Richard Yates (novelist)

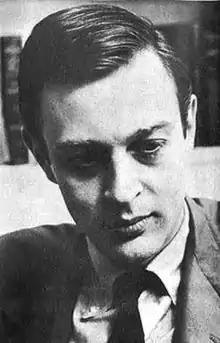
Yates in 1960

Richard Walden Yates (February 3, 1926 – November 7, 1992) was an American fiction writer identified with the mid-century "Age of Anxiety." His first novel, "Revolutionary Road", was a finalist for the 1962 National Book Award, while his first short story collection, "Eleven Kinds of Loneliness", brought comparisons to James Joyce. Critical acclaim for his writing, however, was not reflected in commercial success during his lifetime.